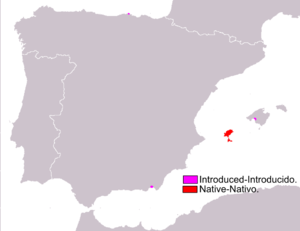
Podarcis pityusensis est une espèce de sauriens de la famille des Lacertidae.